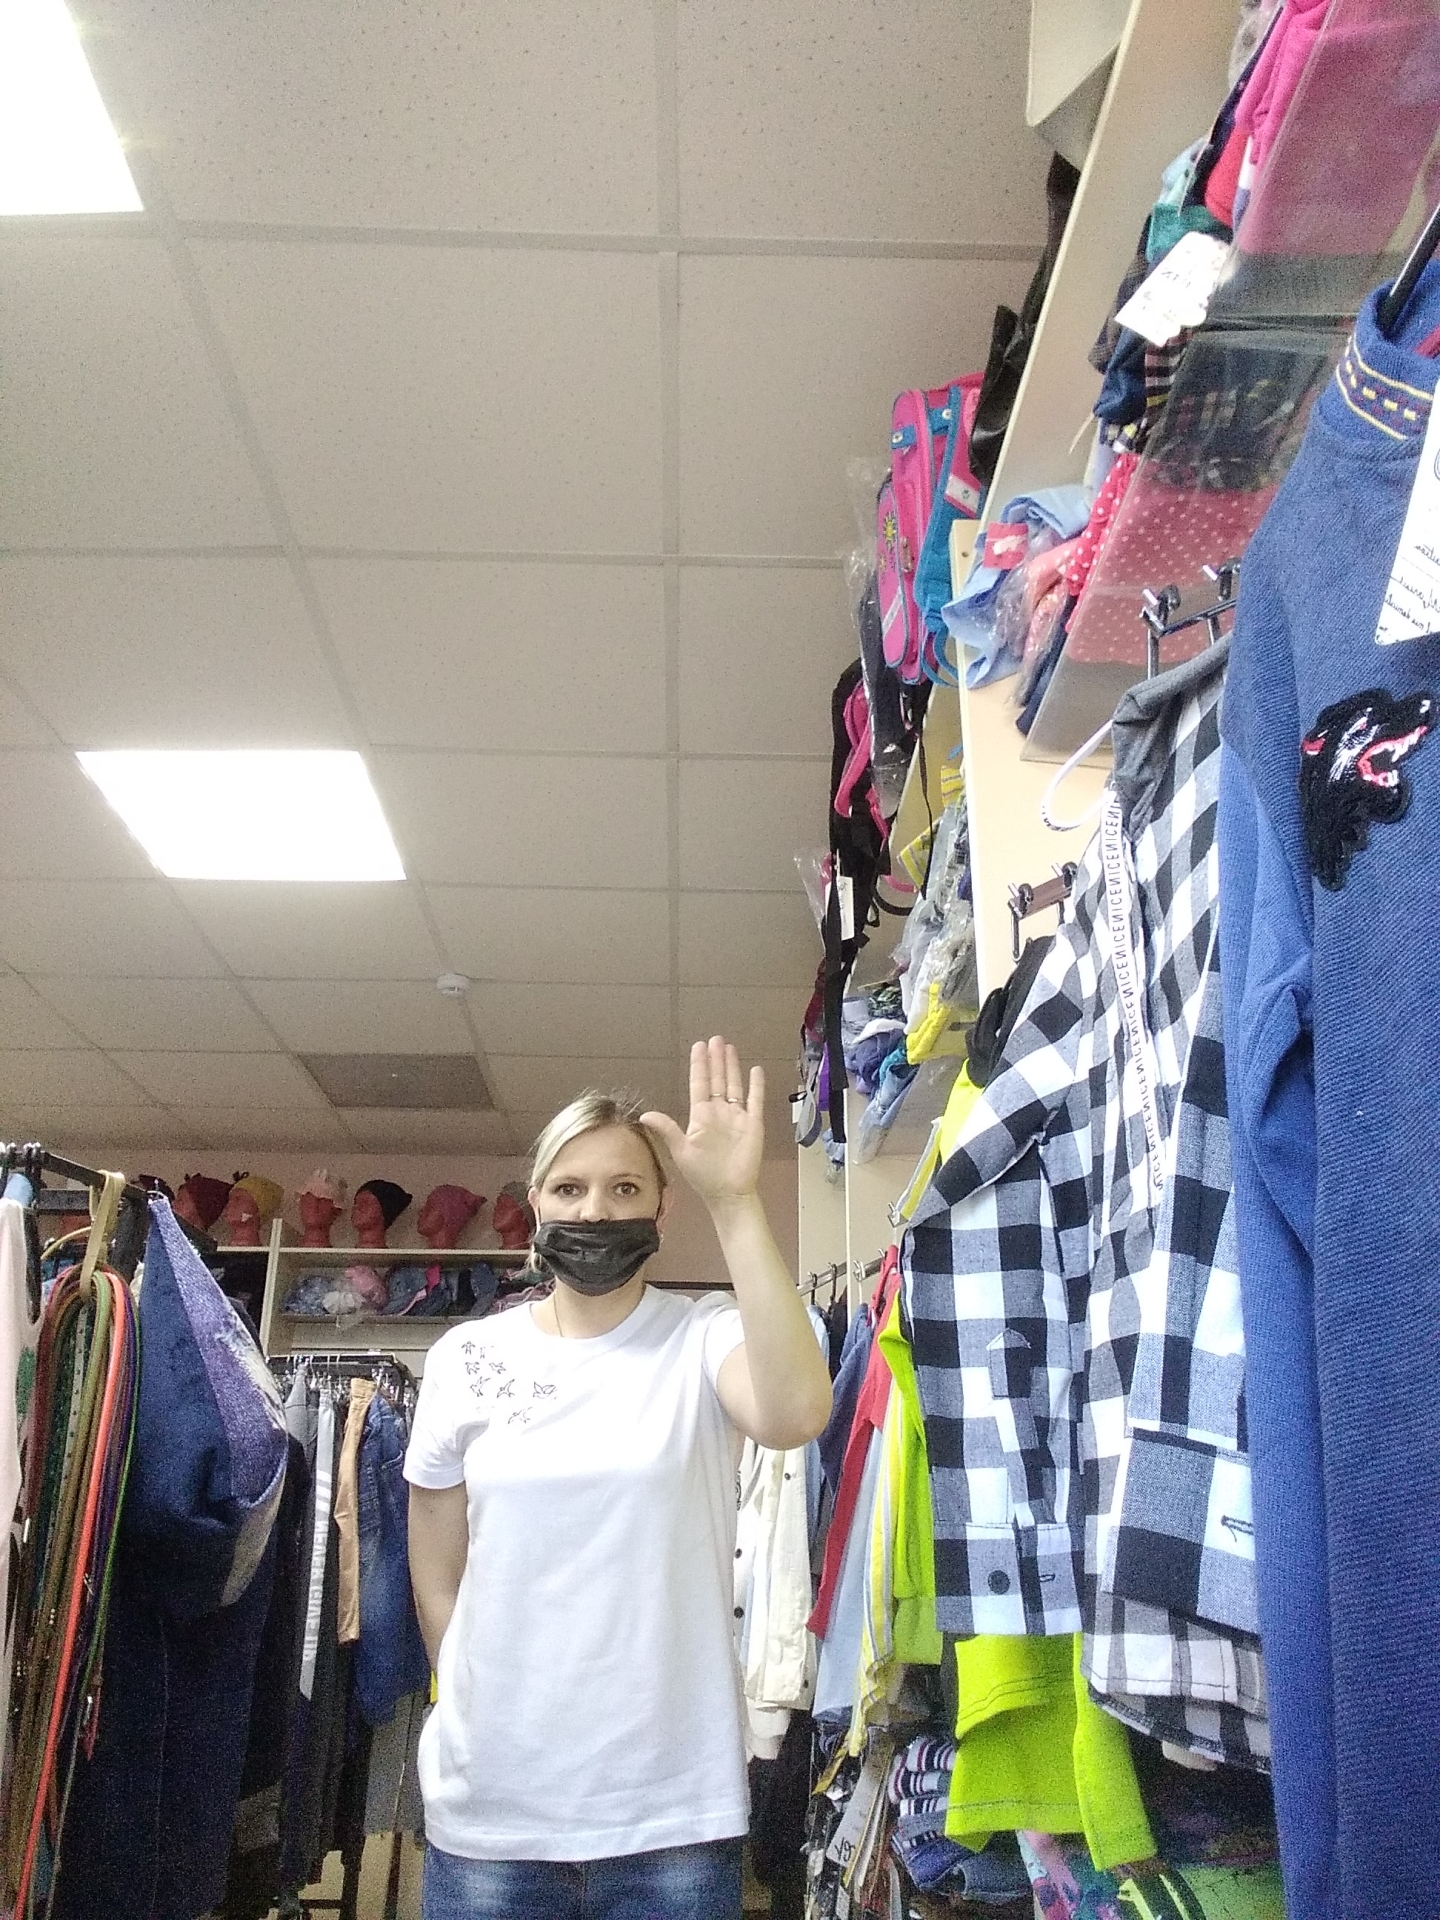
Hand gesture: stop